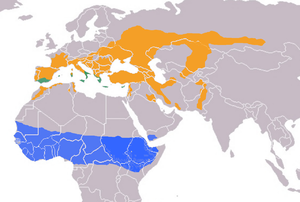
Le Petit-duc scops est une espèce d'oiseau appartenant à la famille des Strigidae. Il est aussi appelé Hibou petit-duc. Comme son nom l'indique, il s'agit d'un tout petit hibou de la taille d'un merle.